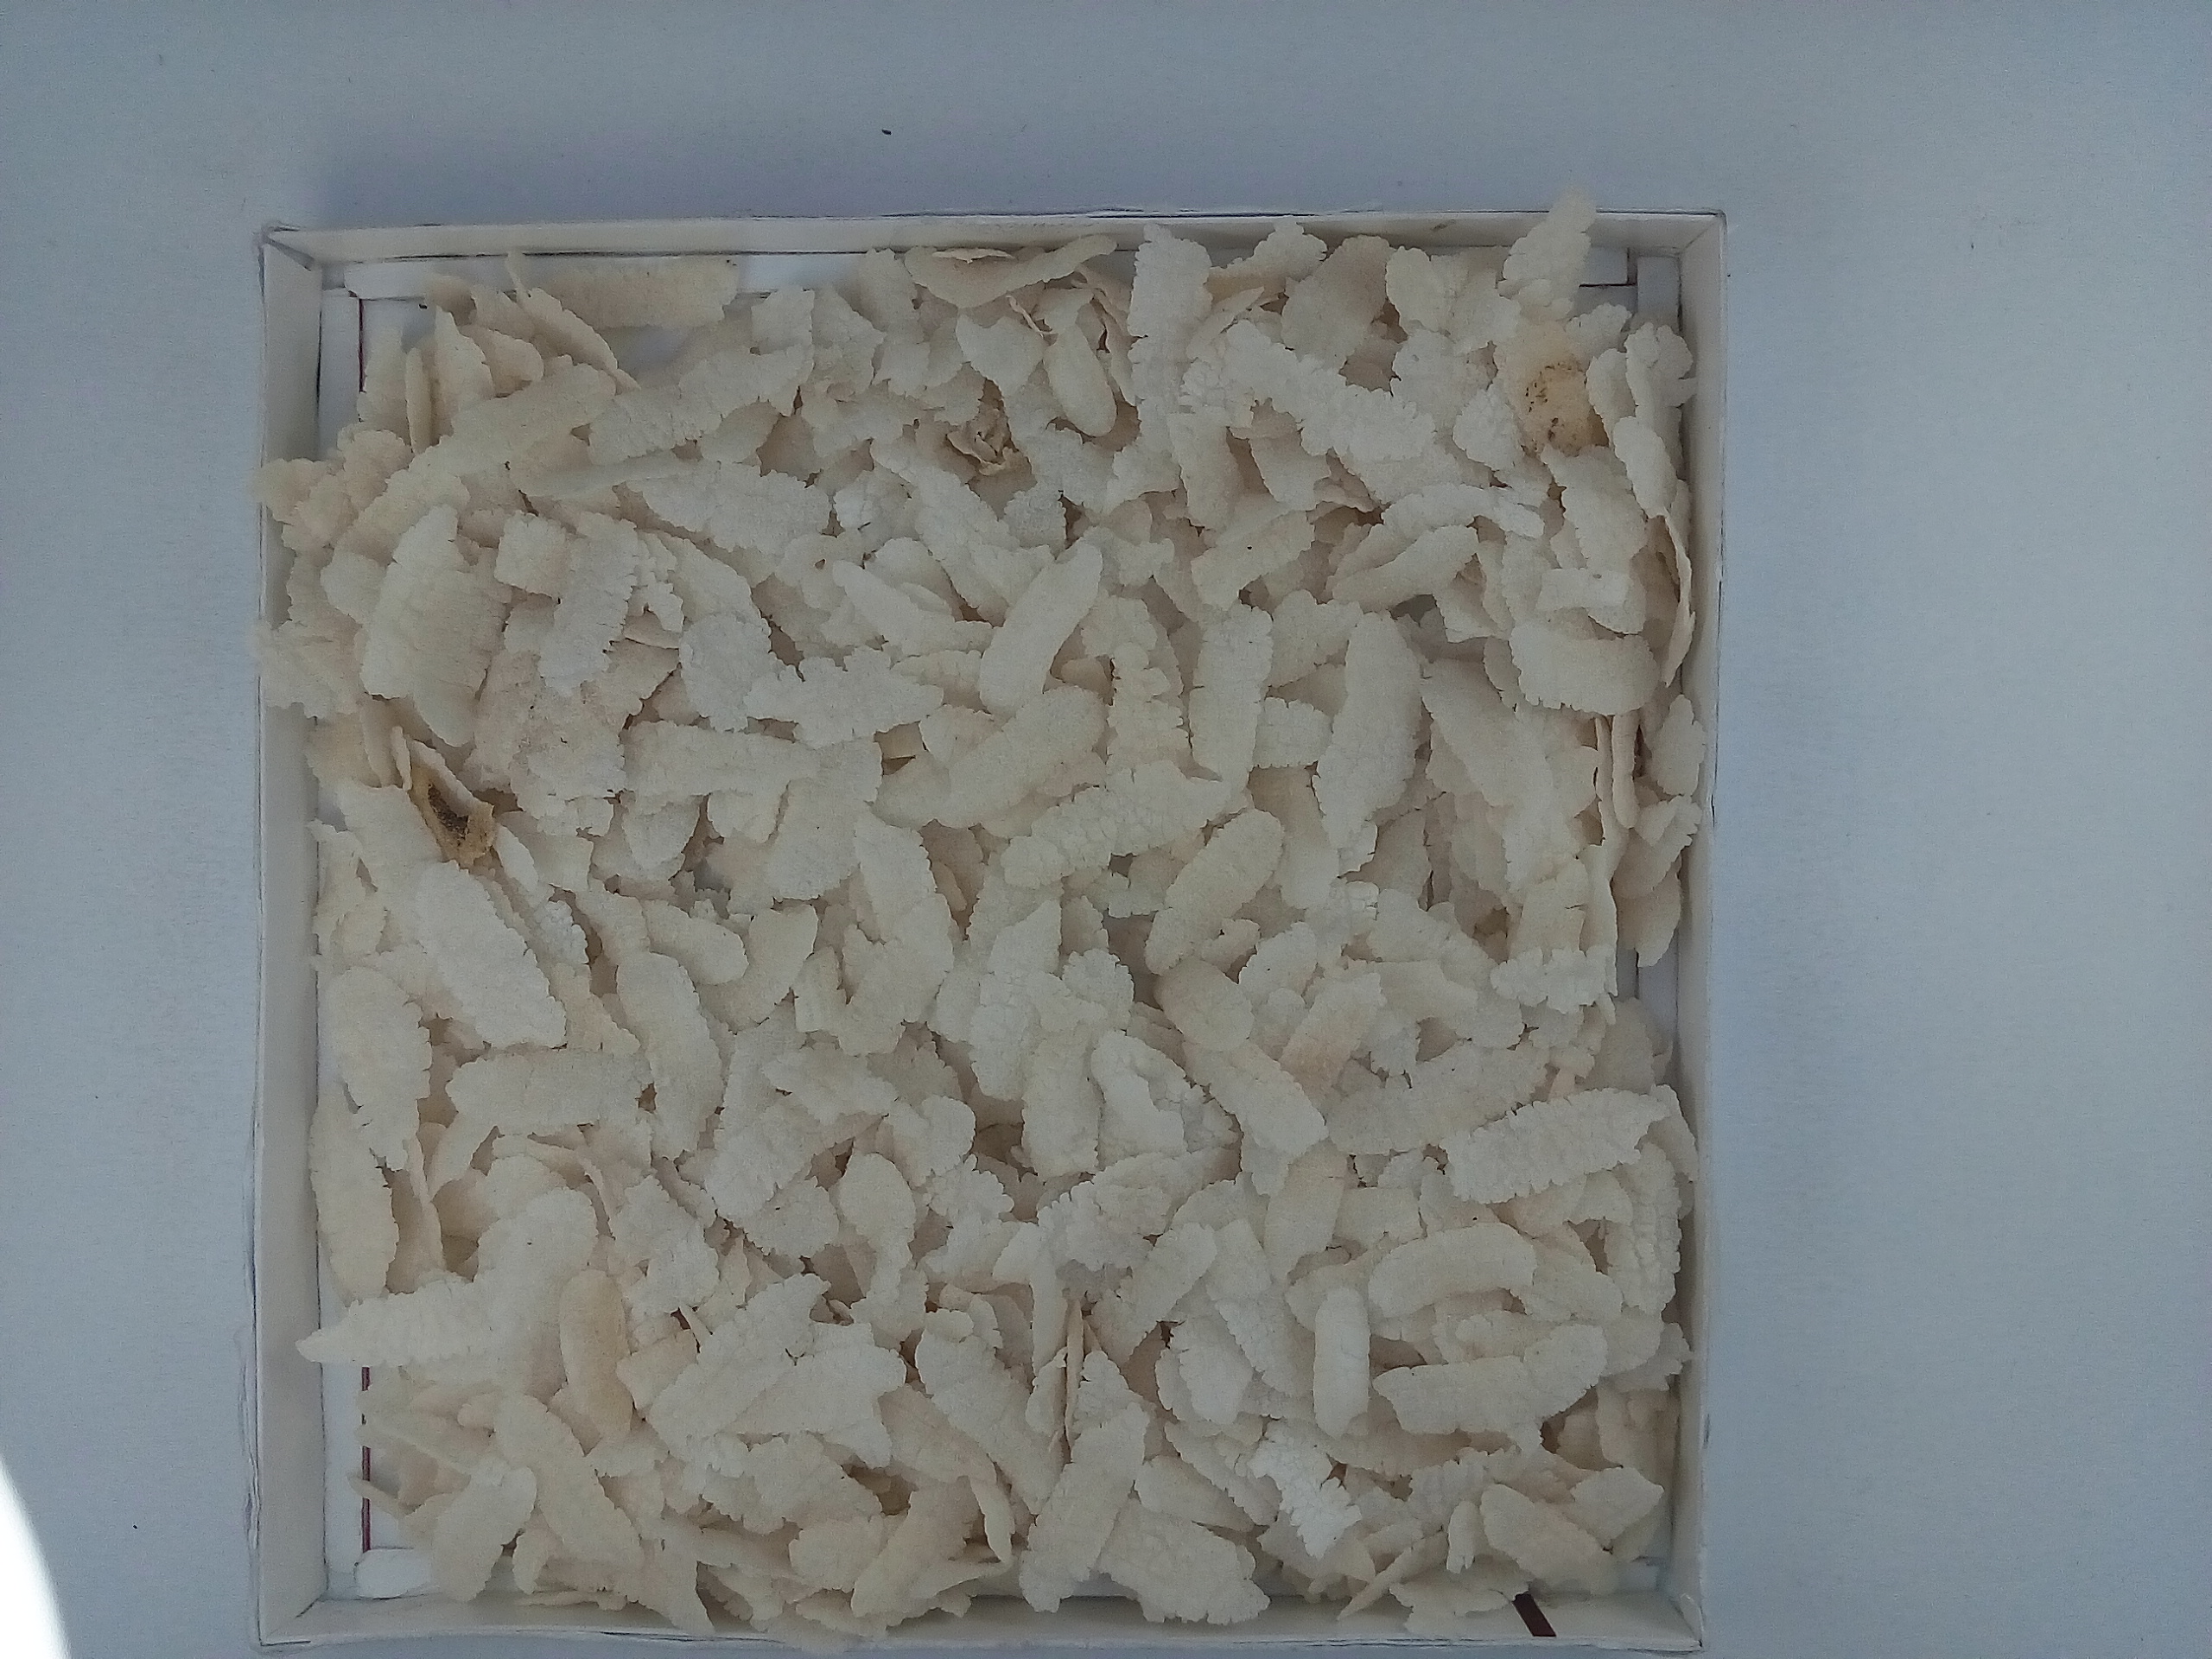
Rice seed variety: Unknown